Campus of the University of Illinois Urbana-Champaign

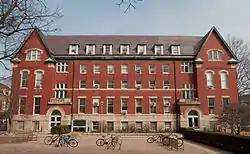
The Natural History Building

The Natural History Building marks the northeast corner of the LAS buildings and has been largely evacuated as a result of structural issues discovered in 2010. The building was designed by Nathan Clifford Ricker and was placed on the National Register of Historic Places, and has several additions that expanded the building to the south in the early 20th century. The building used to house the university's natural history museum with exhibits on geology and paleontology. The majority of these exhibits have been relocated to storage facilities or became part of the Spurlock Museum. The building was set to undergo a $70 million renovation beginning in 2014, and upon completion in 2016, will house the School of Earth, Society and Environment (which includes the departments of Atmospheric Sciences, Geology, and Geography and Geographic Information Science) and teaching labs of the School of Integrative Biology.